Jokhang

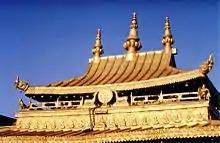
Gilt roof of the Jokhang

The temple has an east-west orientation, facing Nepal to the west in honour of Princess Bhrikuti. Additionally, the monastery's main gate faces west. The Jokhang is aligned along an axis, beginning with an arch gate and followed by the Buddha Hall, an enclosed passage, a cloister, atriums and a hostel for the "lamas" (monks). Inside the entrance are four "Guardian Kings" "(Chokyong)", two on each side. The main shrine is on the ground floor. On the first floor are murals, residences for the monks and a private room for the Dalai Lama, and there are residences for the monks and chapels on all four sides of the shrine. The temple is made of wood and stone. Its architecture features the Tibetan Buddhist style, with influences from China, Indian vihara design and Nepal. The roof is covered with gilded bronze tiles, figurines and decorated pavilions.